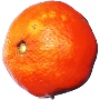
Label: Clementine 1